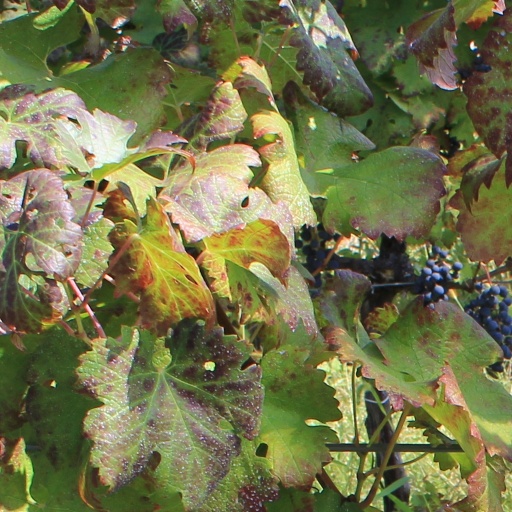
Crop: grape